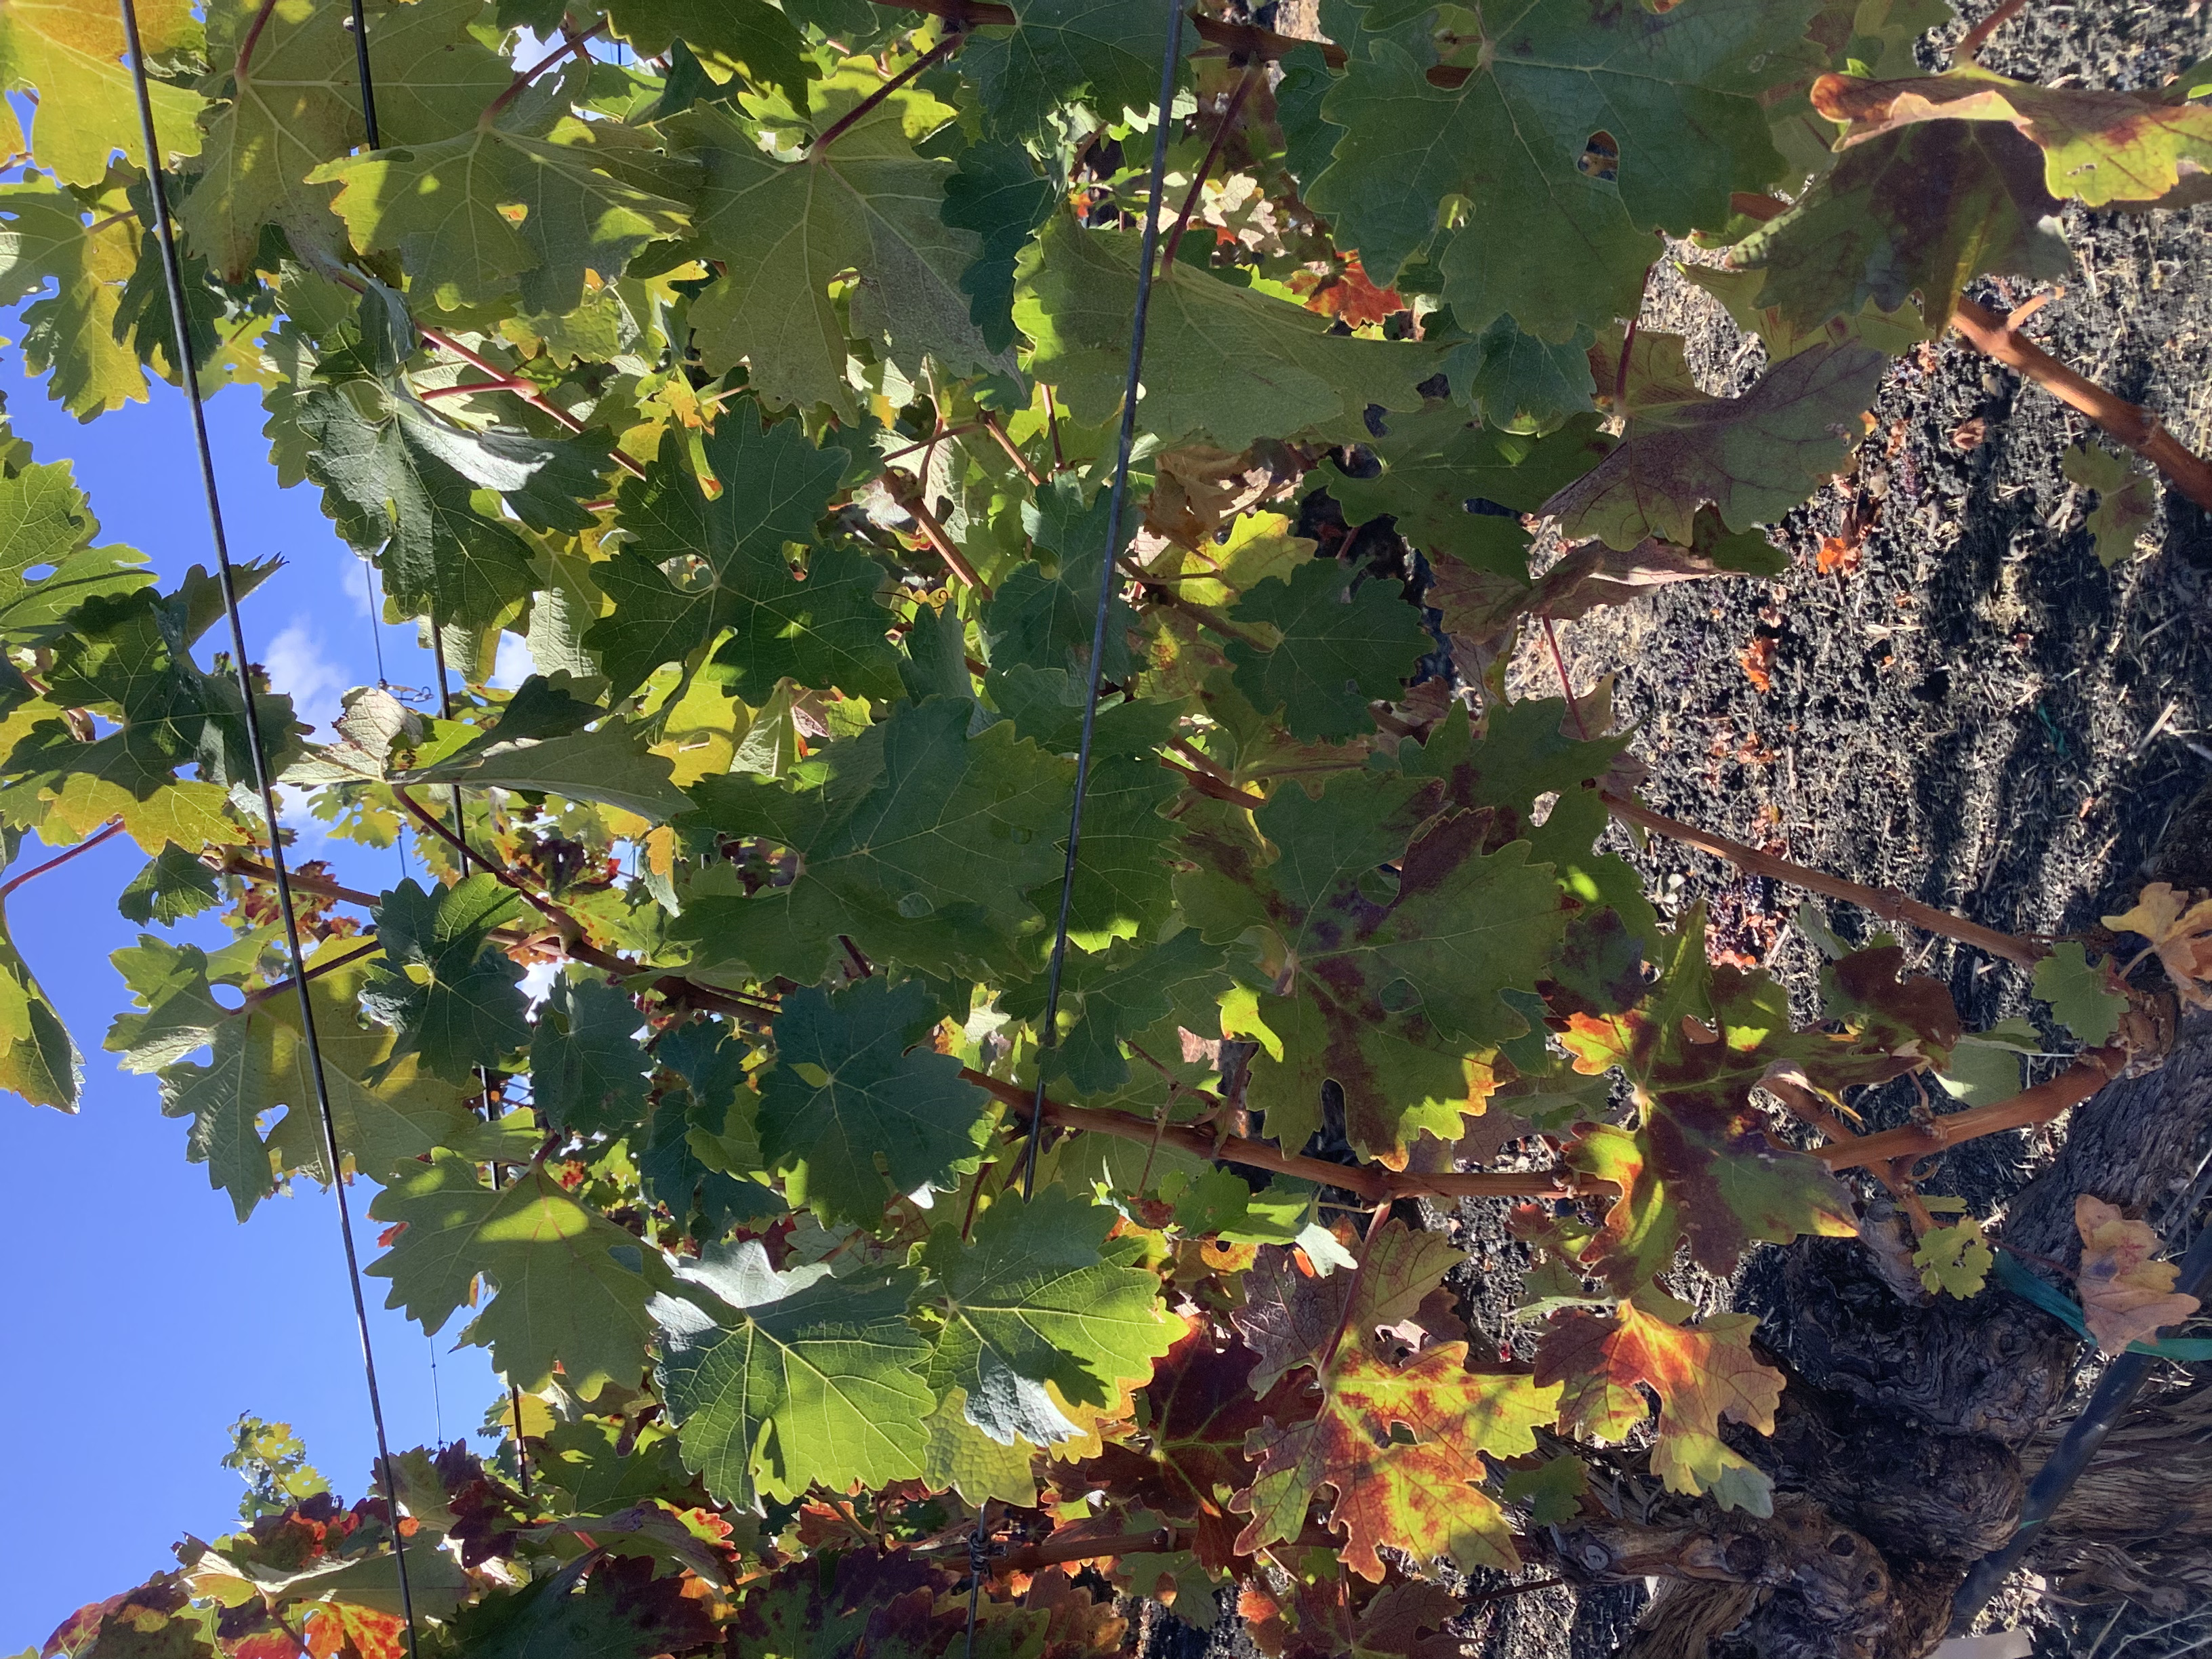
Label: Red Blotch